Quickly de Kreisker

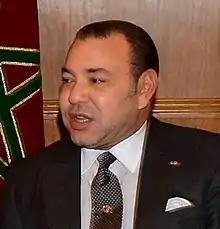
King Mohammed VI of Morocco, current owner of Quickly de Kreisker.

Abdelkebir Ouaddar mentions Quickly to his trainer, Marcel Rozier, who arranges a trial under the supervision of Moulay Abdellah Alaoui, President of the Royal Moroccan Equestrian Federation. Abdelkebir is won over by the trial. The Frenchman Marcel Rozier oversees the transaction with Bruno Souloumiac's stable on behalf of the Royal Moroccan Mare, in his opinion being discreet and faster than the competition. As part of exchanges between the Brittany region and Morocco, King Mohammed VI became the new owner of Quickly de Kreisker, officially entrusting him to Moroccan rider Abdelkebir Ouaddar at the end of 2012. Abdelkebir says he fell in love with Quickly as soon as he saw him.